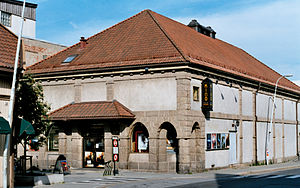
Sarpsborg
Sarpsborg er en kommune i Viken fylke i Norge. Den grænser i nord mod Våler og Skiptvet, i øst mod Rakkestad og Halden og i vest mod Fredrikstad og Råde.